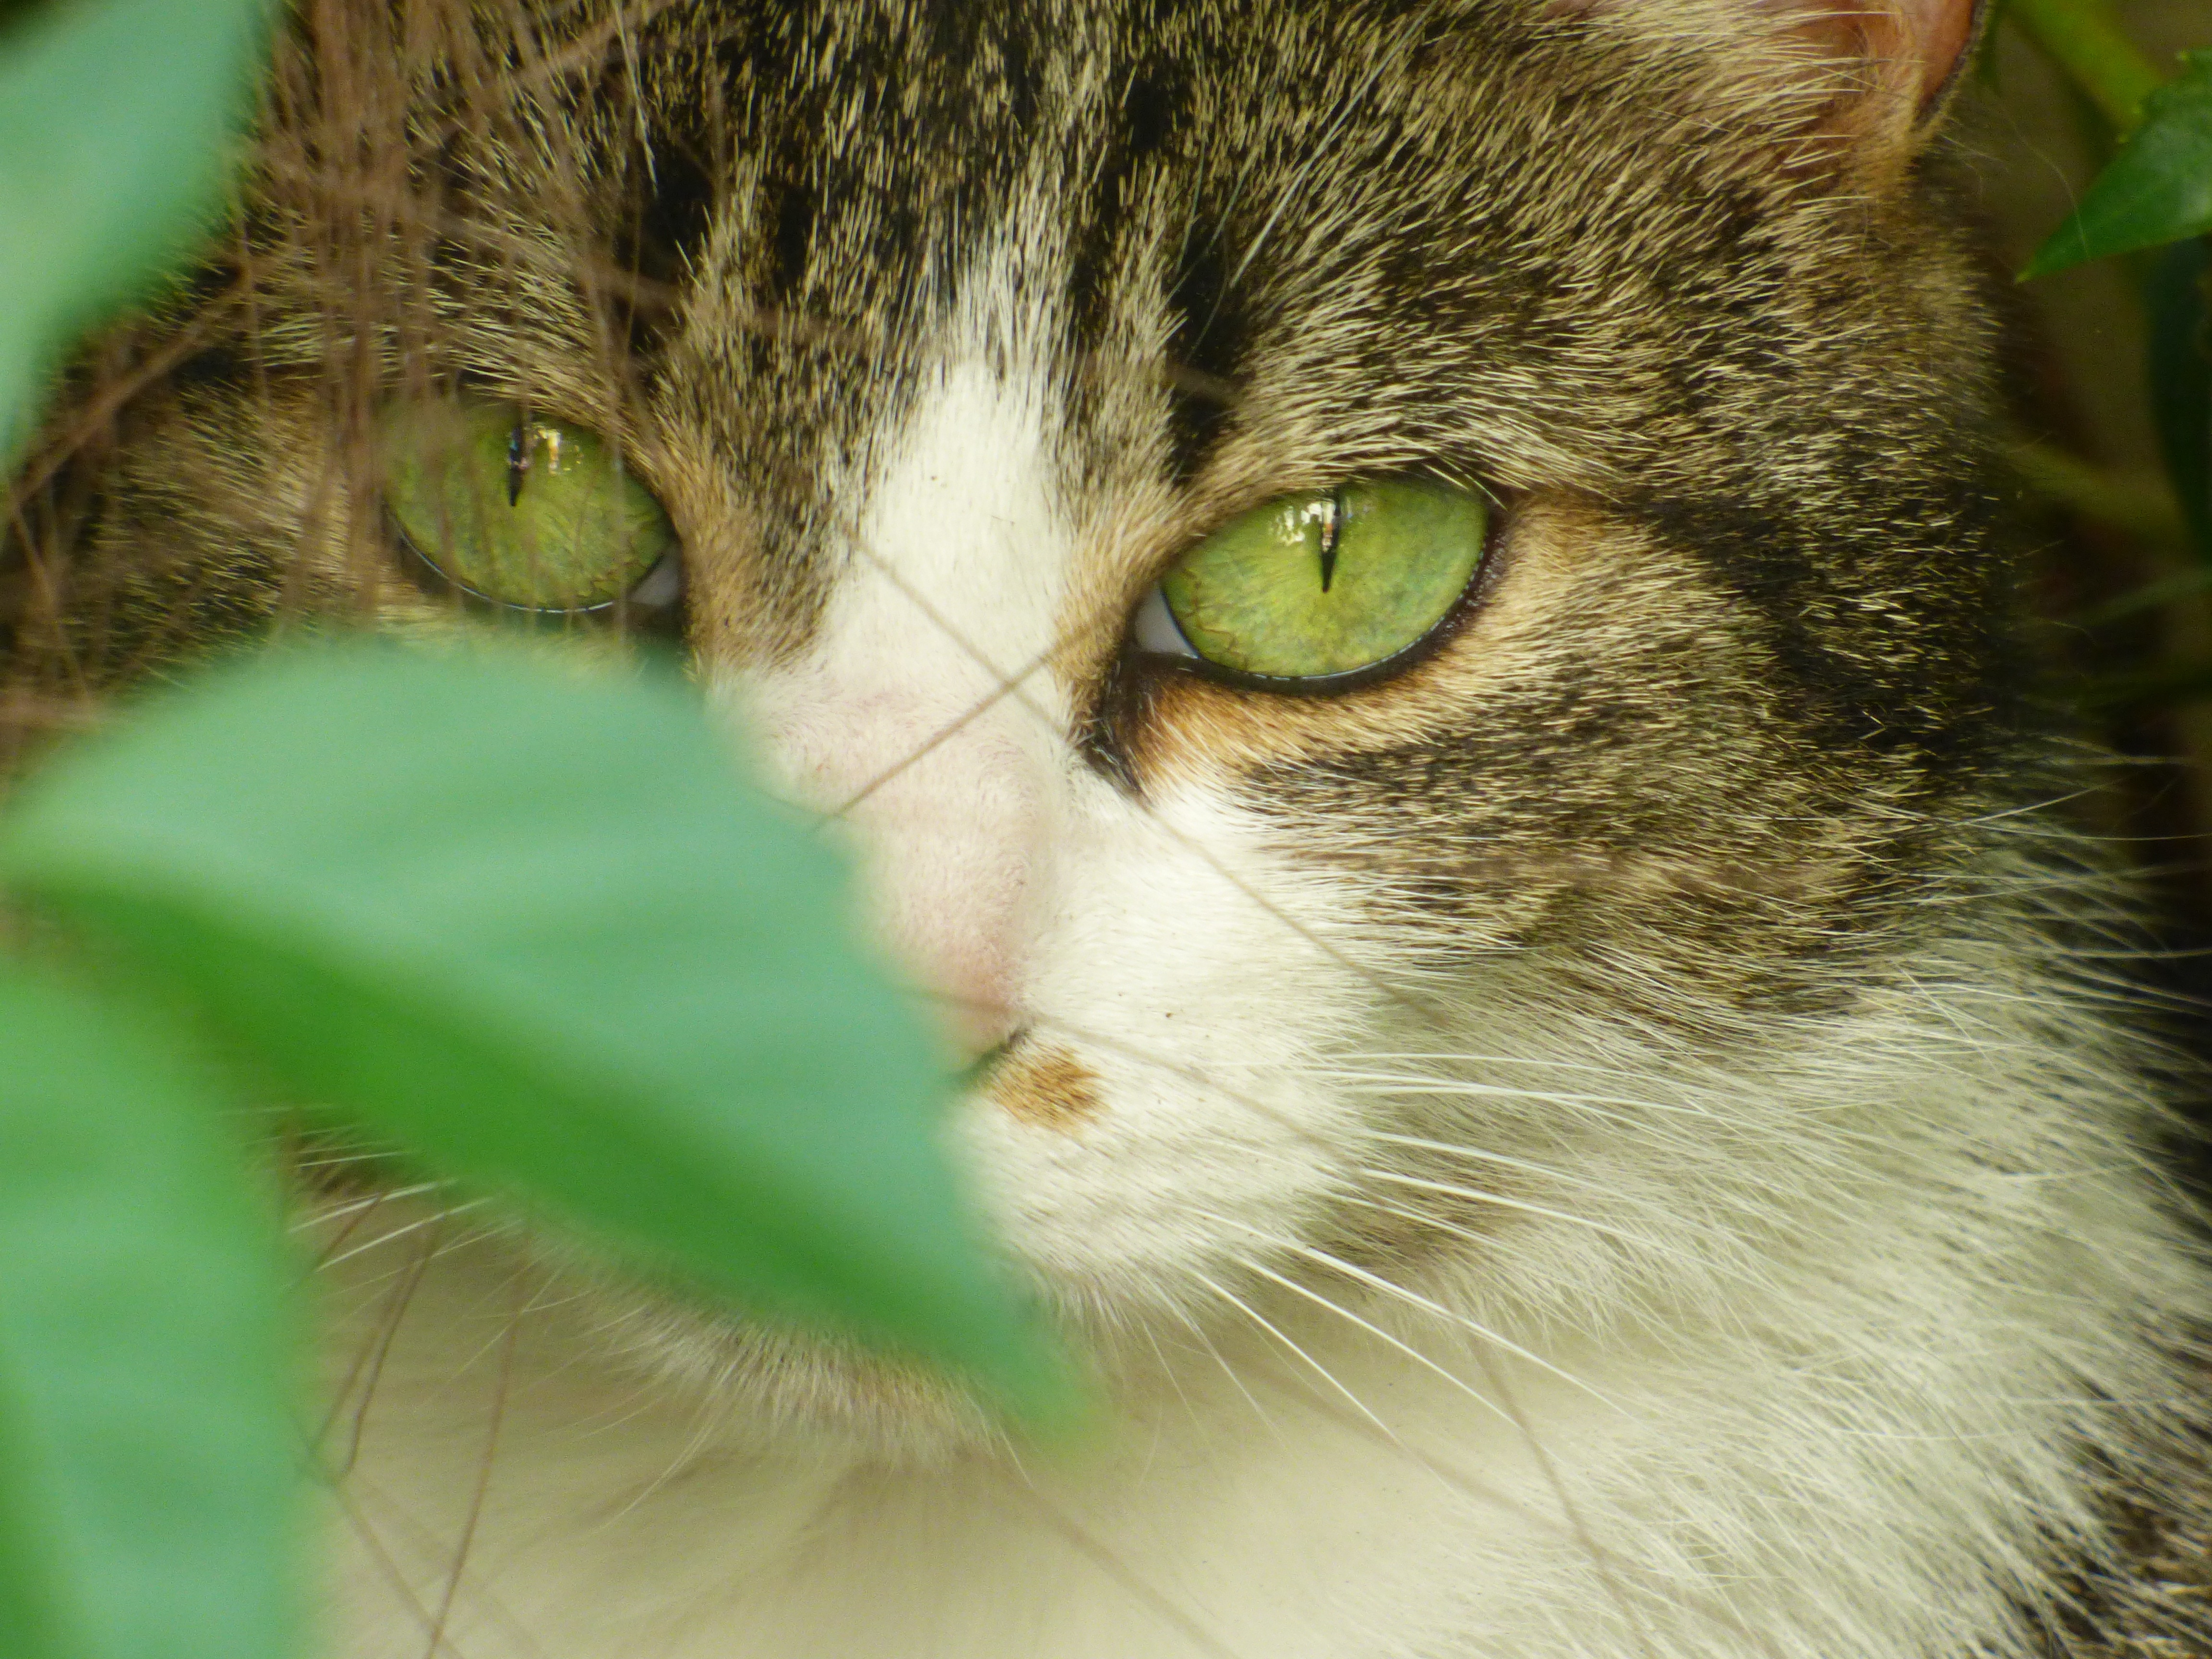
grass, green, kitten, cat, mammal, fauna, close up, nose, whiskers, eye, vertebrate, tabby cat, european shorthair, wild cat, small to medium sized cats, cat like mammal, domestic short haired cat